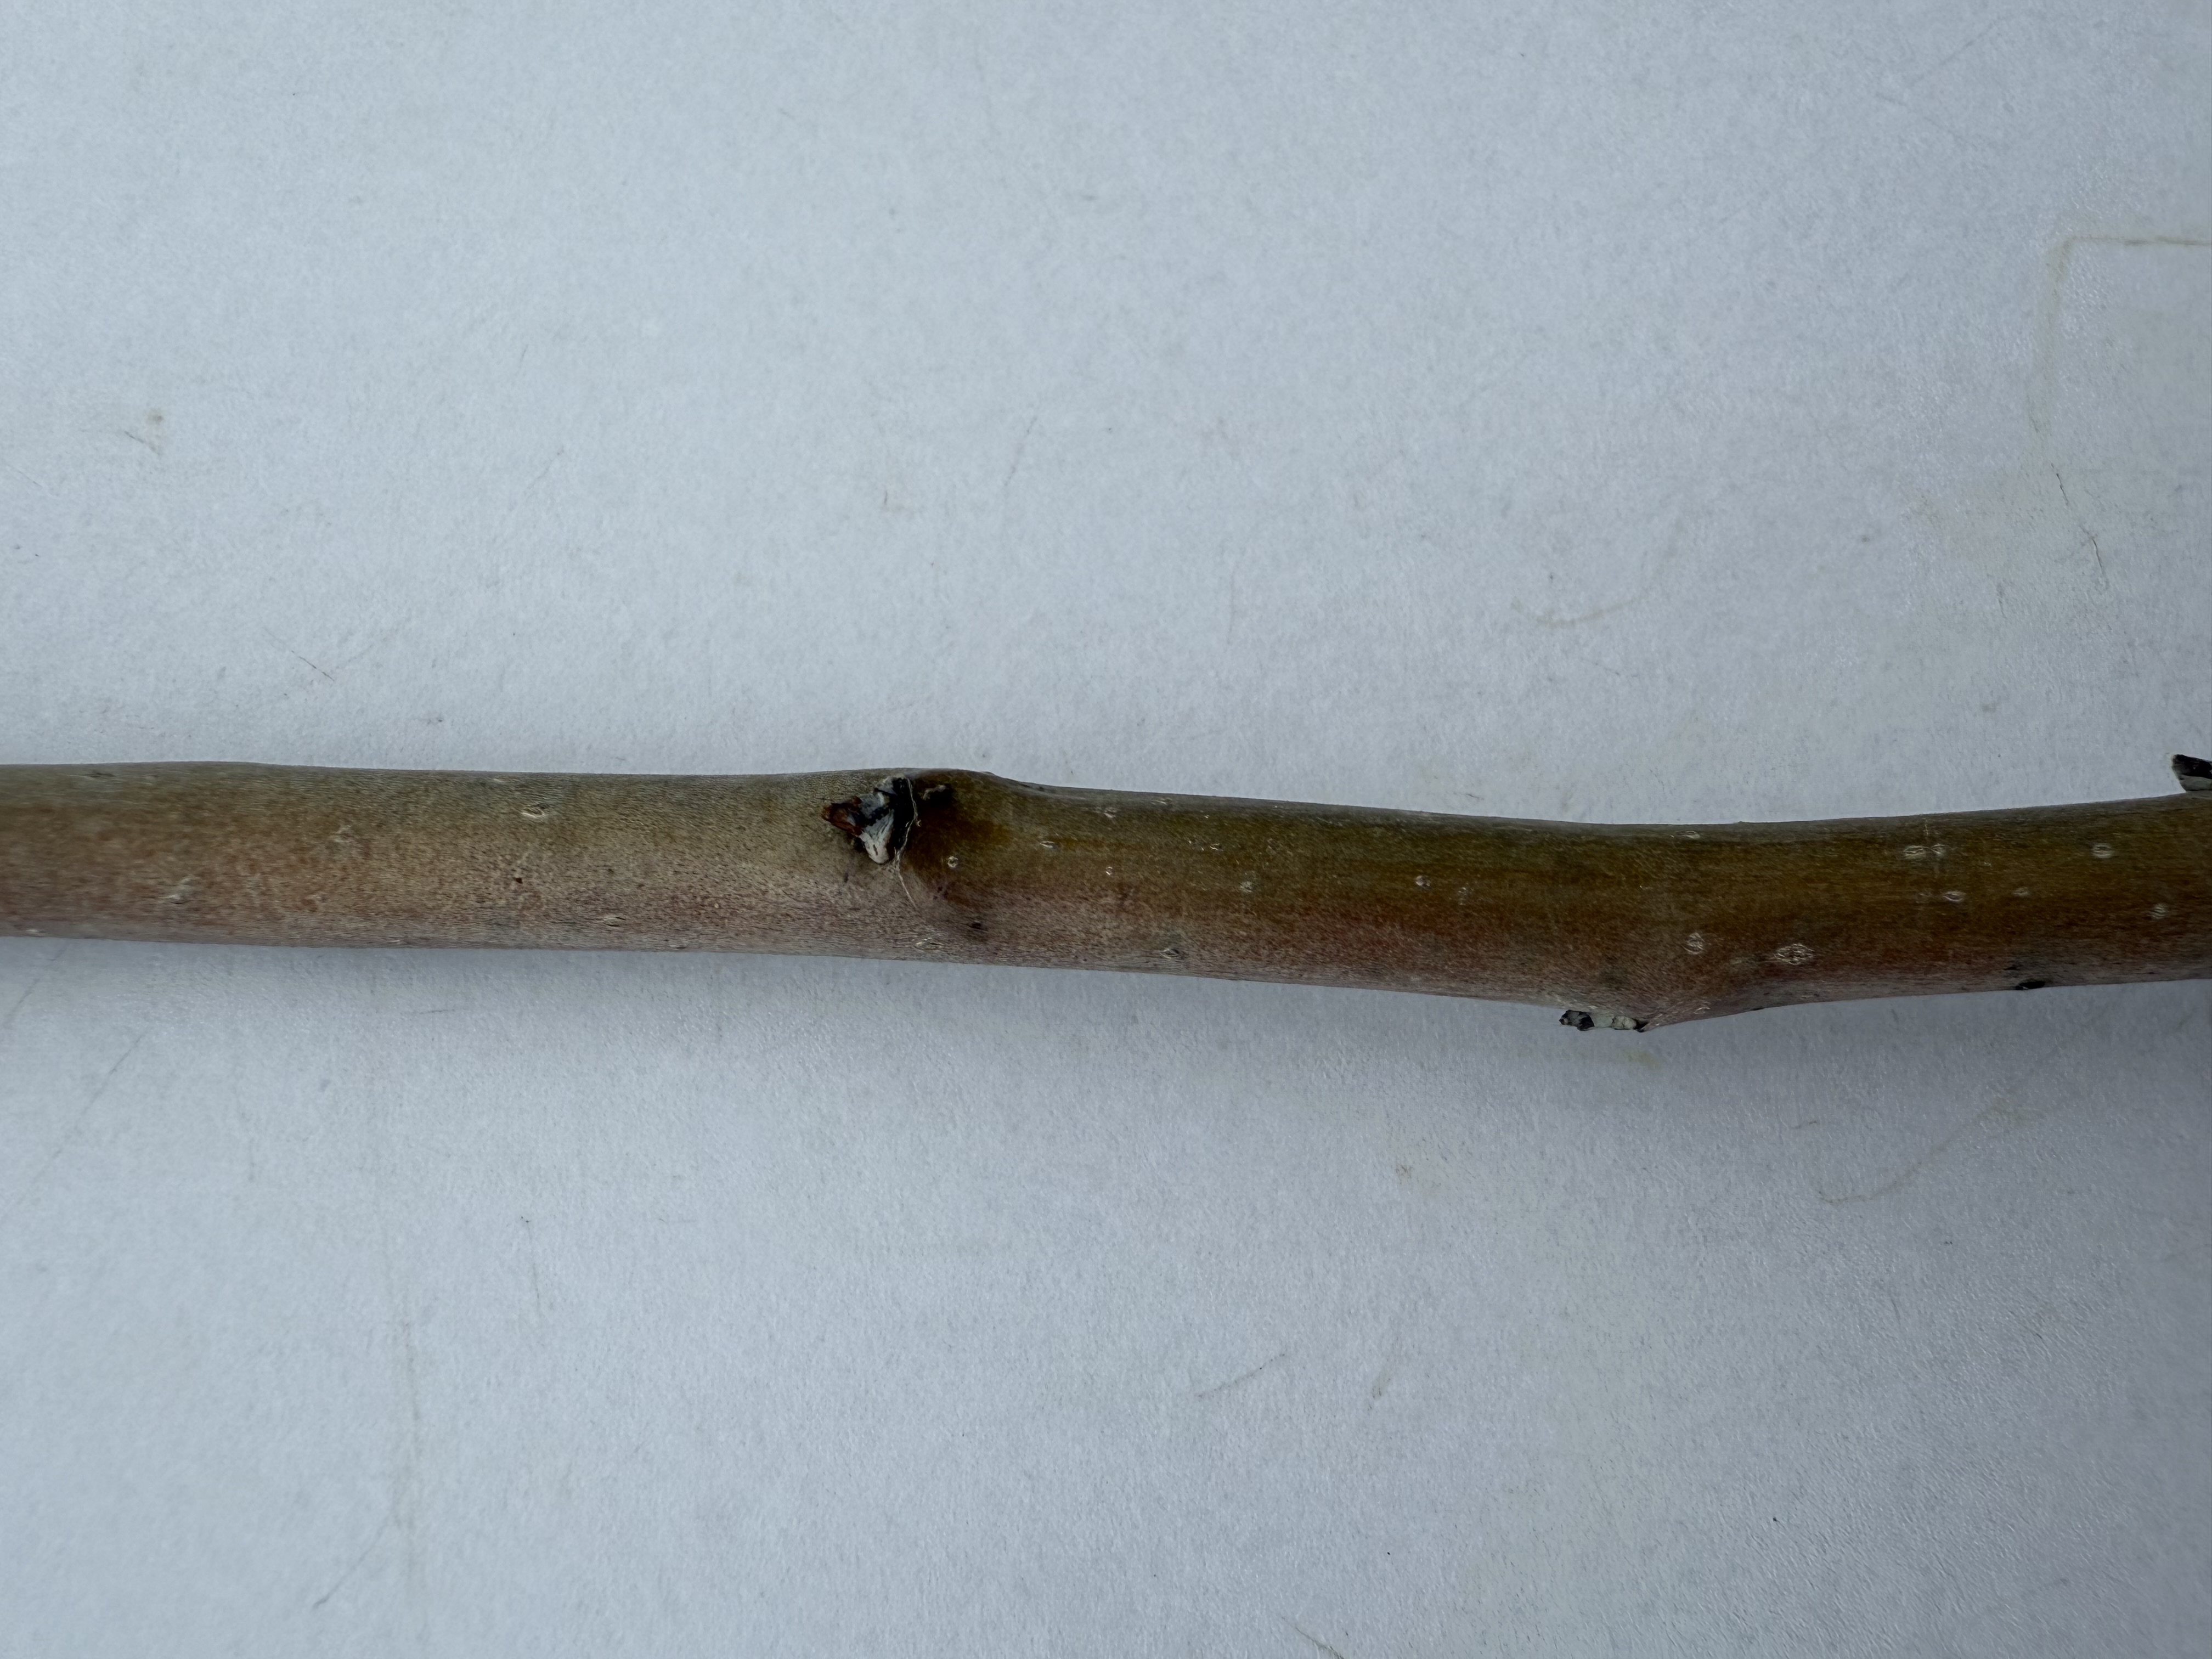
Variety: Deveci Pear